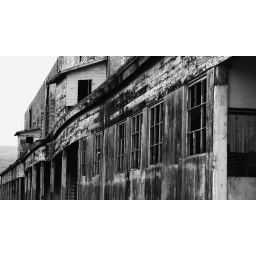
Abandoned fruit factory in Hood river vally.